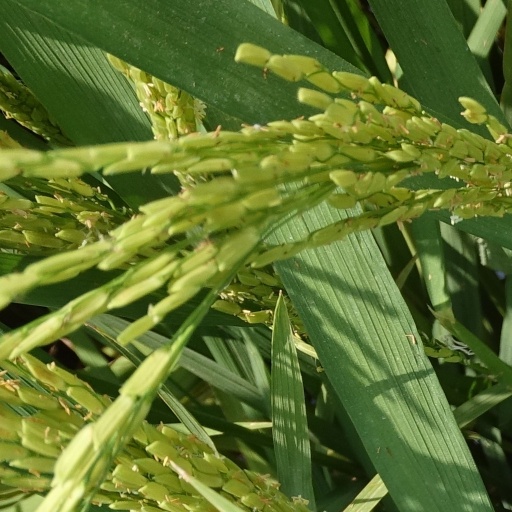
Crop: rice